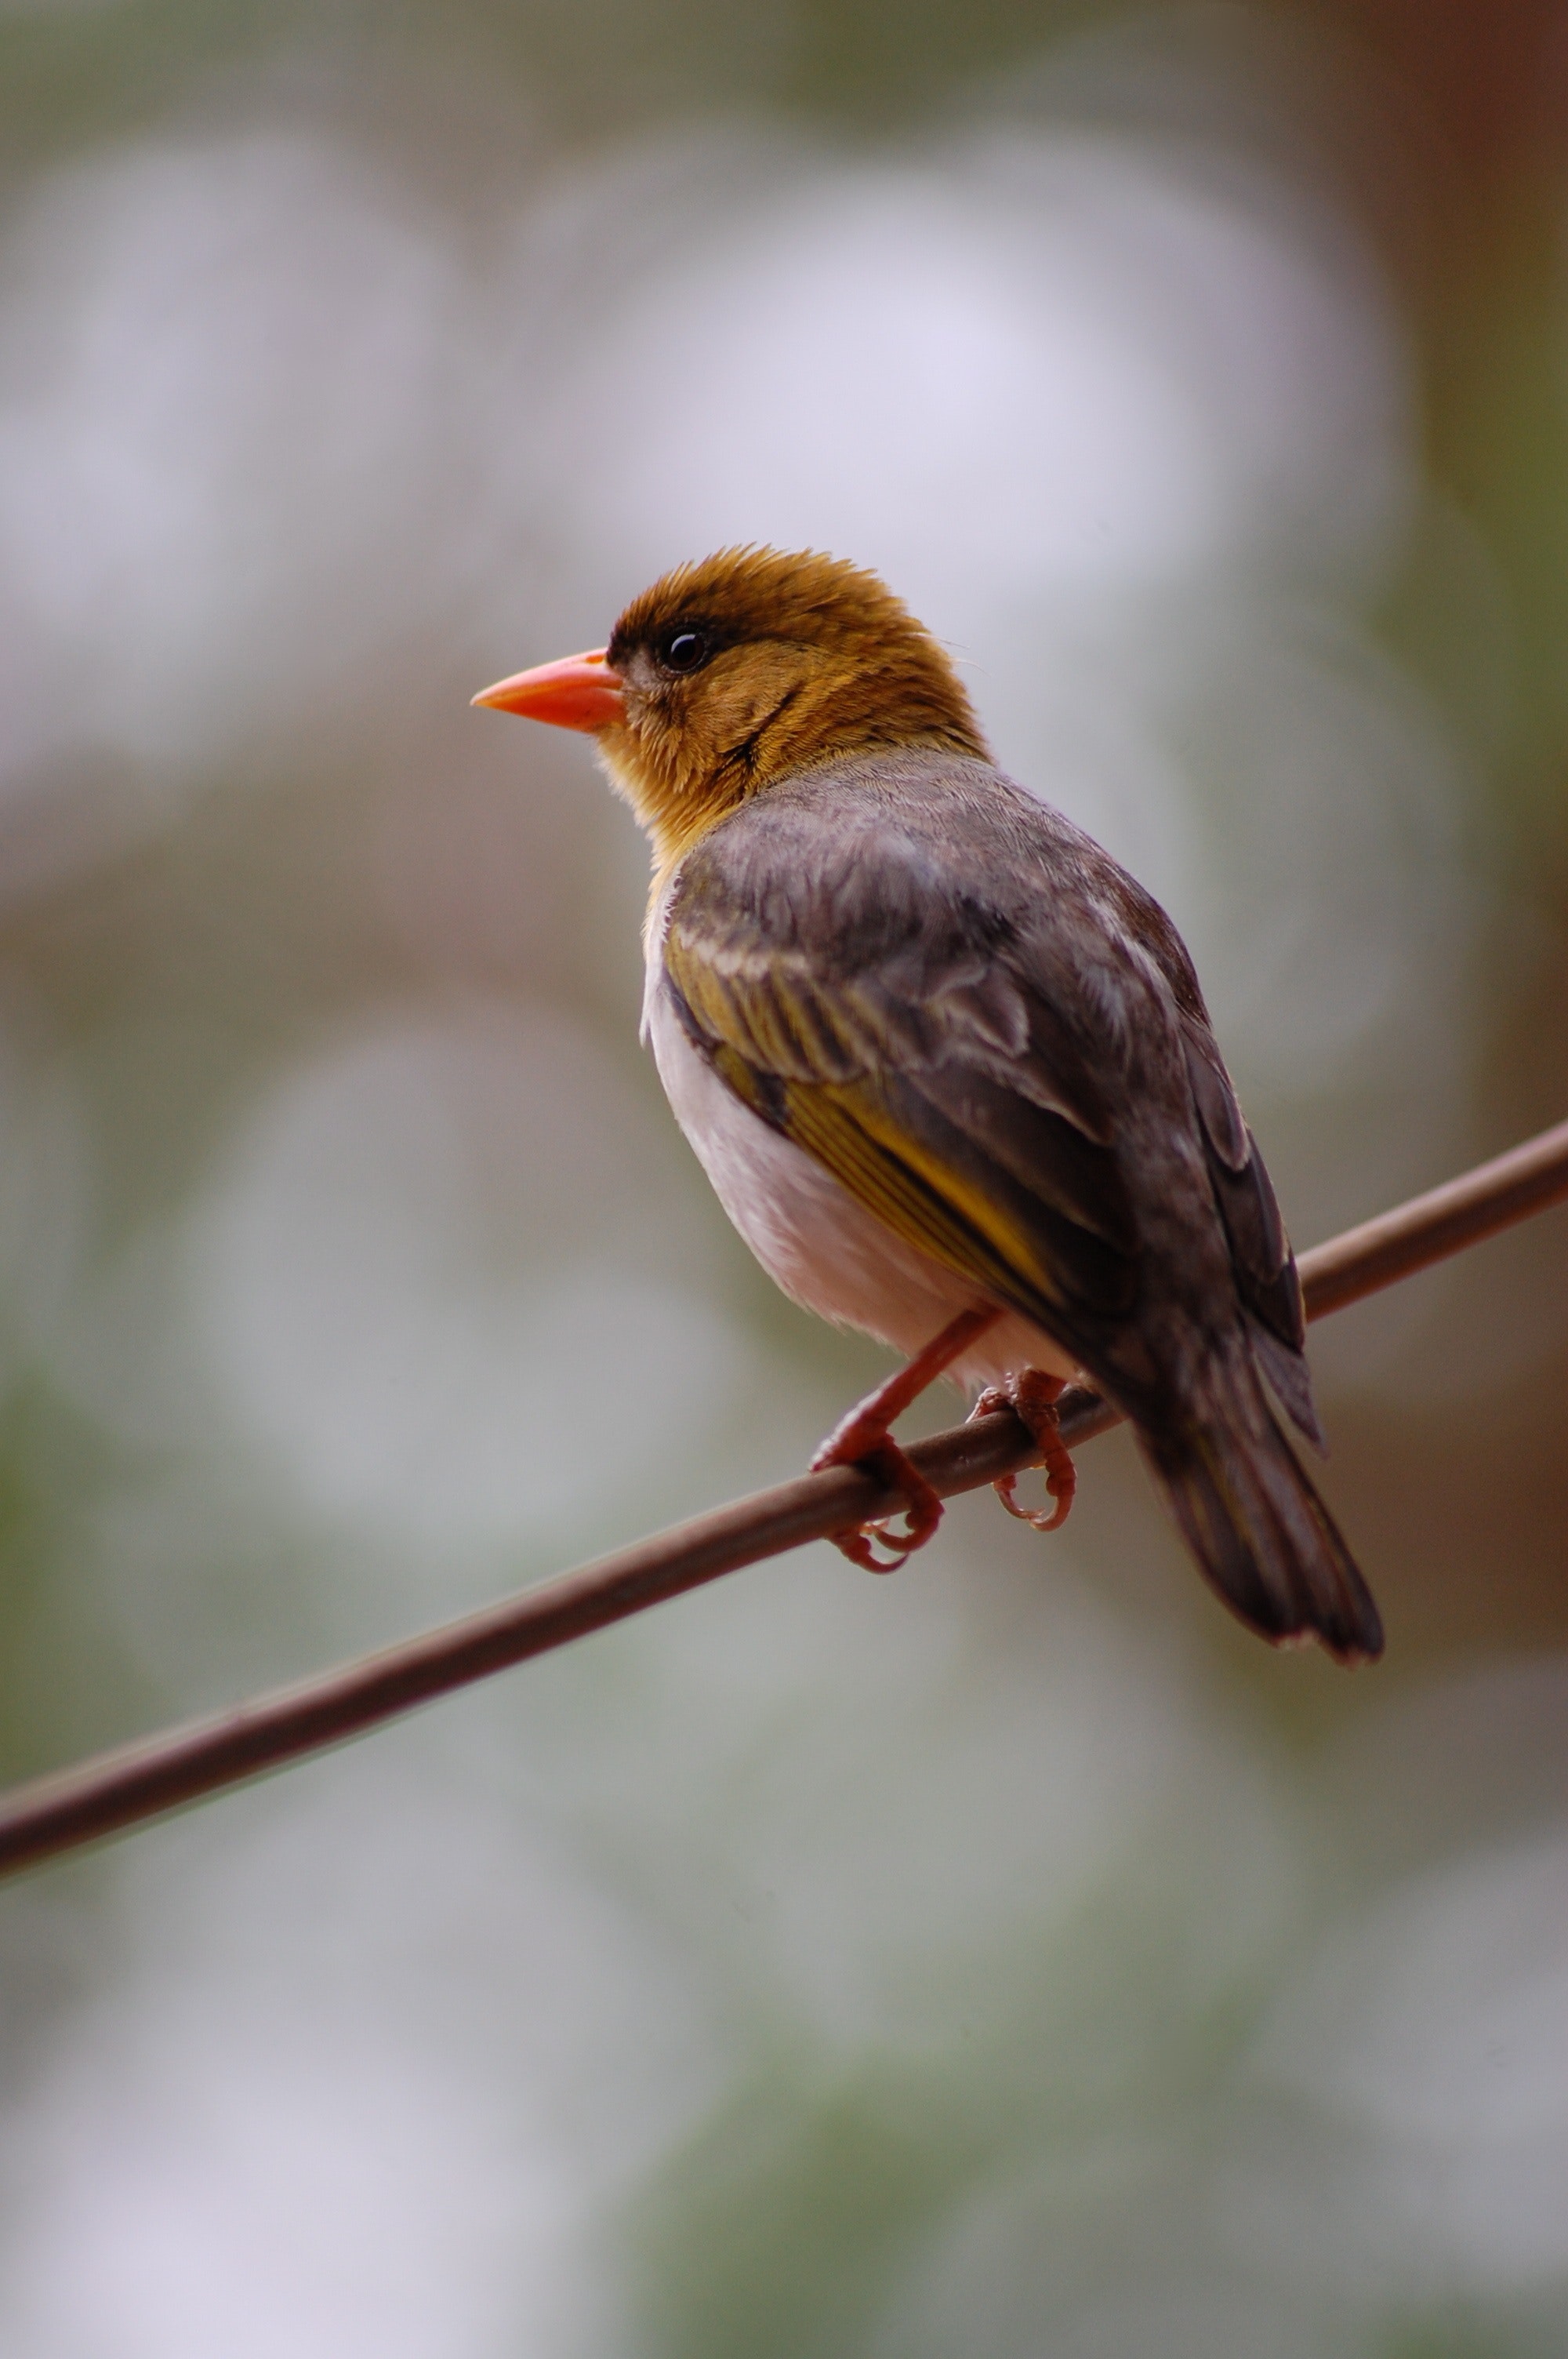
bird, vertebrate, beak, finch, songbird, perching bird, wildlife, old world flycatcher, sparrow, european robin, house finch